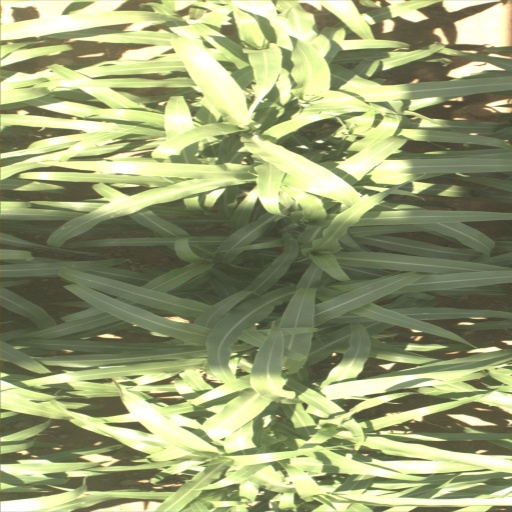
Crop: sorghum